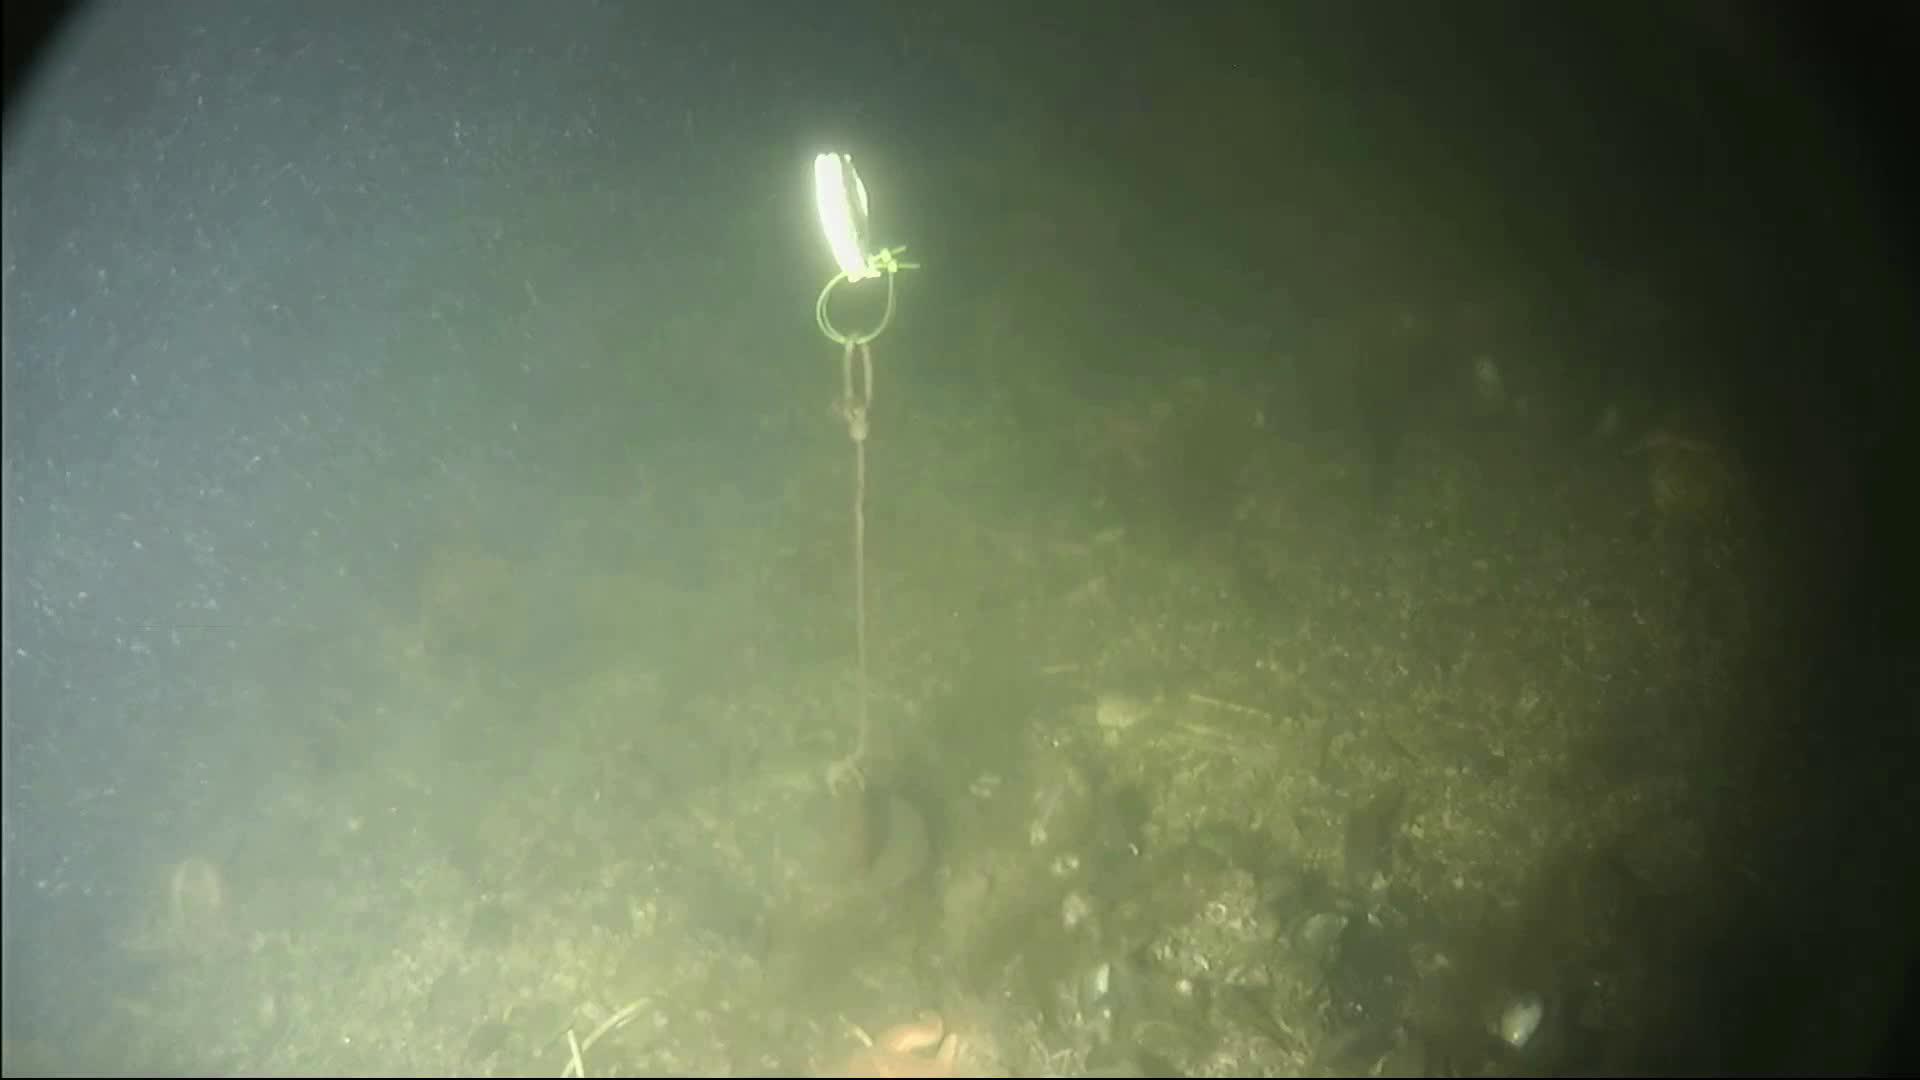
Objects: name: crab
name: starfish